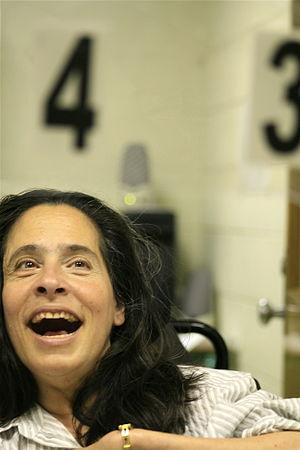
La communication améliorée et alternative est un terme générique qui englobe les méthodes de communication utilisées pour compléter ou remplacer la parole ou l'écriture pour les personnes ayant une déficience dans la production ou la compréhension du langage. La CAA est utilisée par des personnes présentant un large éventail de troubles de la parole et du langage, y compris des déficiences congénitales telles que la paralysie cérébrale, la déficience intellectuelle et l'autisme, ou des troubles acquis tels que la sclérose latérale amyotrophique et la maladie de Parkinson. La CAA peut être utilisée à titre permanent ou temporaire.